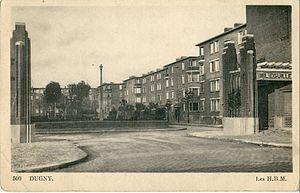
Georges Albenque est un architecte ayant notamment travaillé pour l'Office public des habitations à bon marché de la Seine avec son associé Eugène Gonnot dans la première moitié du XXᵉ siècle.
Dugny, est une commune française située dans le département de la Seine-Saint-Denis, en région Île-de-France. Ses habitants sont appelés les Dugnysiens et les Dugnysiennes.